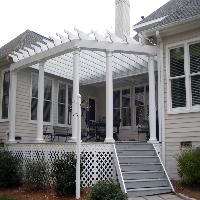
Weather: cloudy or overcast